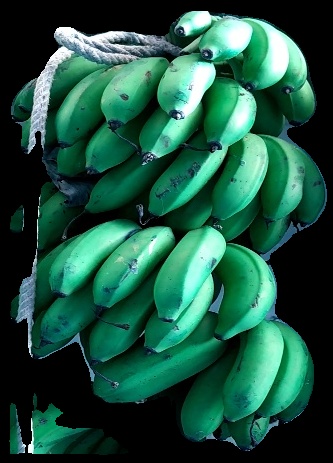
Variety: rasbale
Grade: grade2